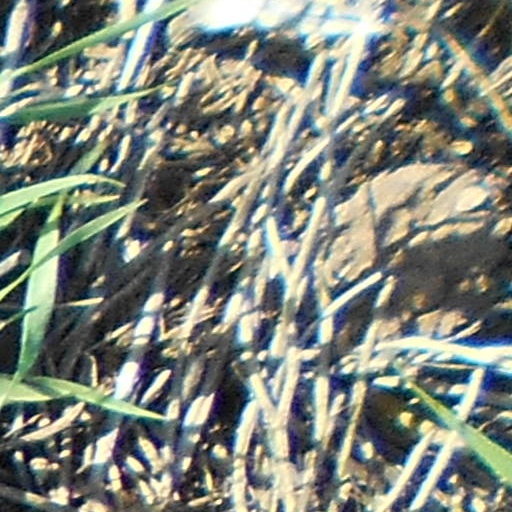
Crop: wheat